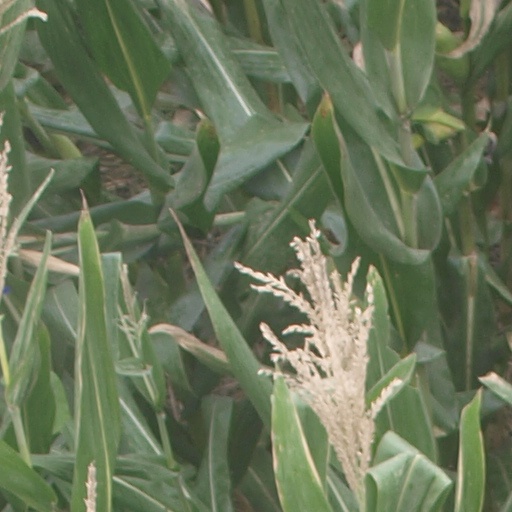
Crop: maize; corn